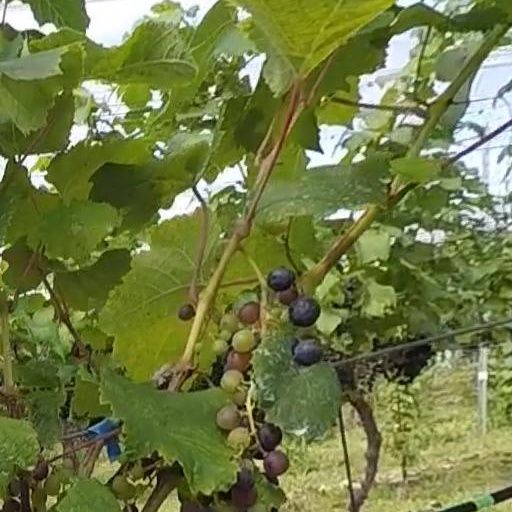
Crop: grape